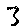
Label: 3